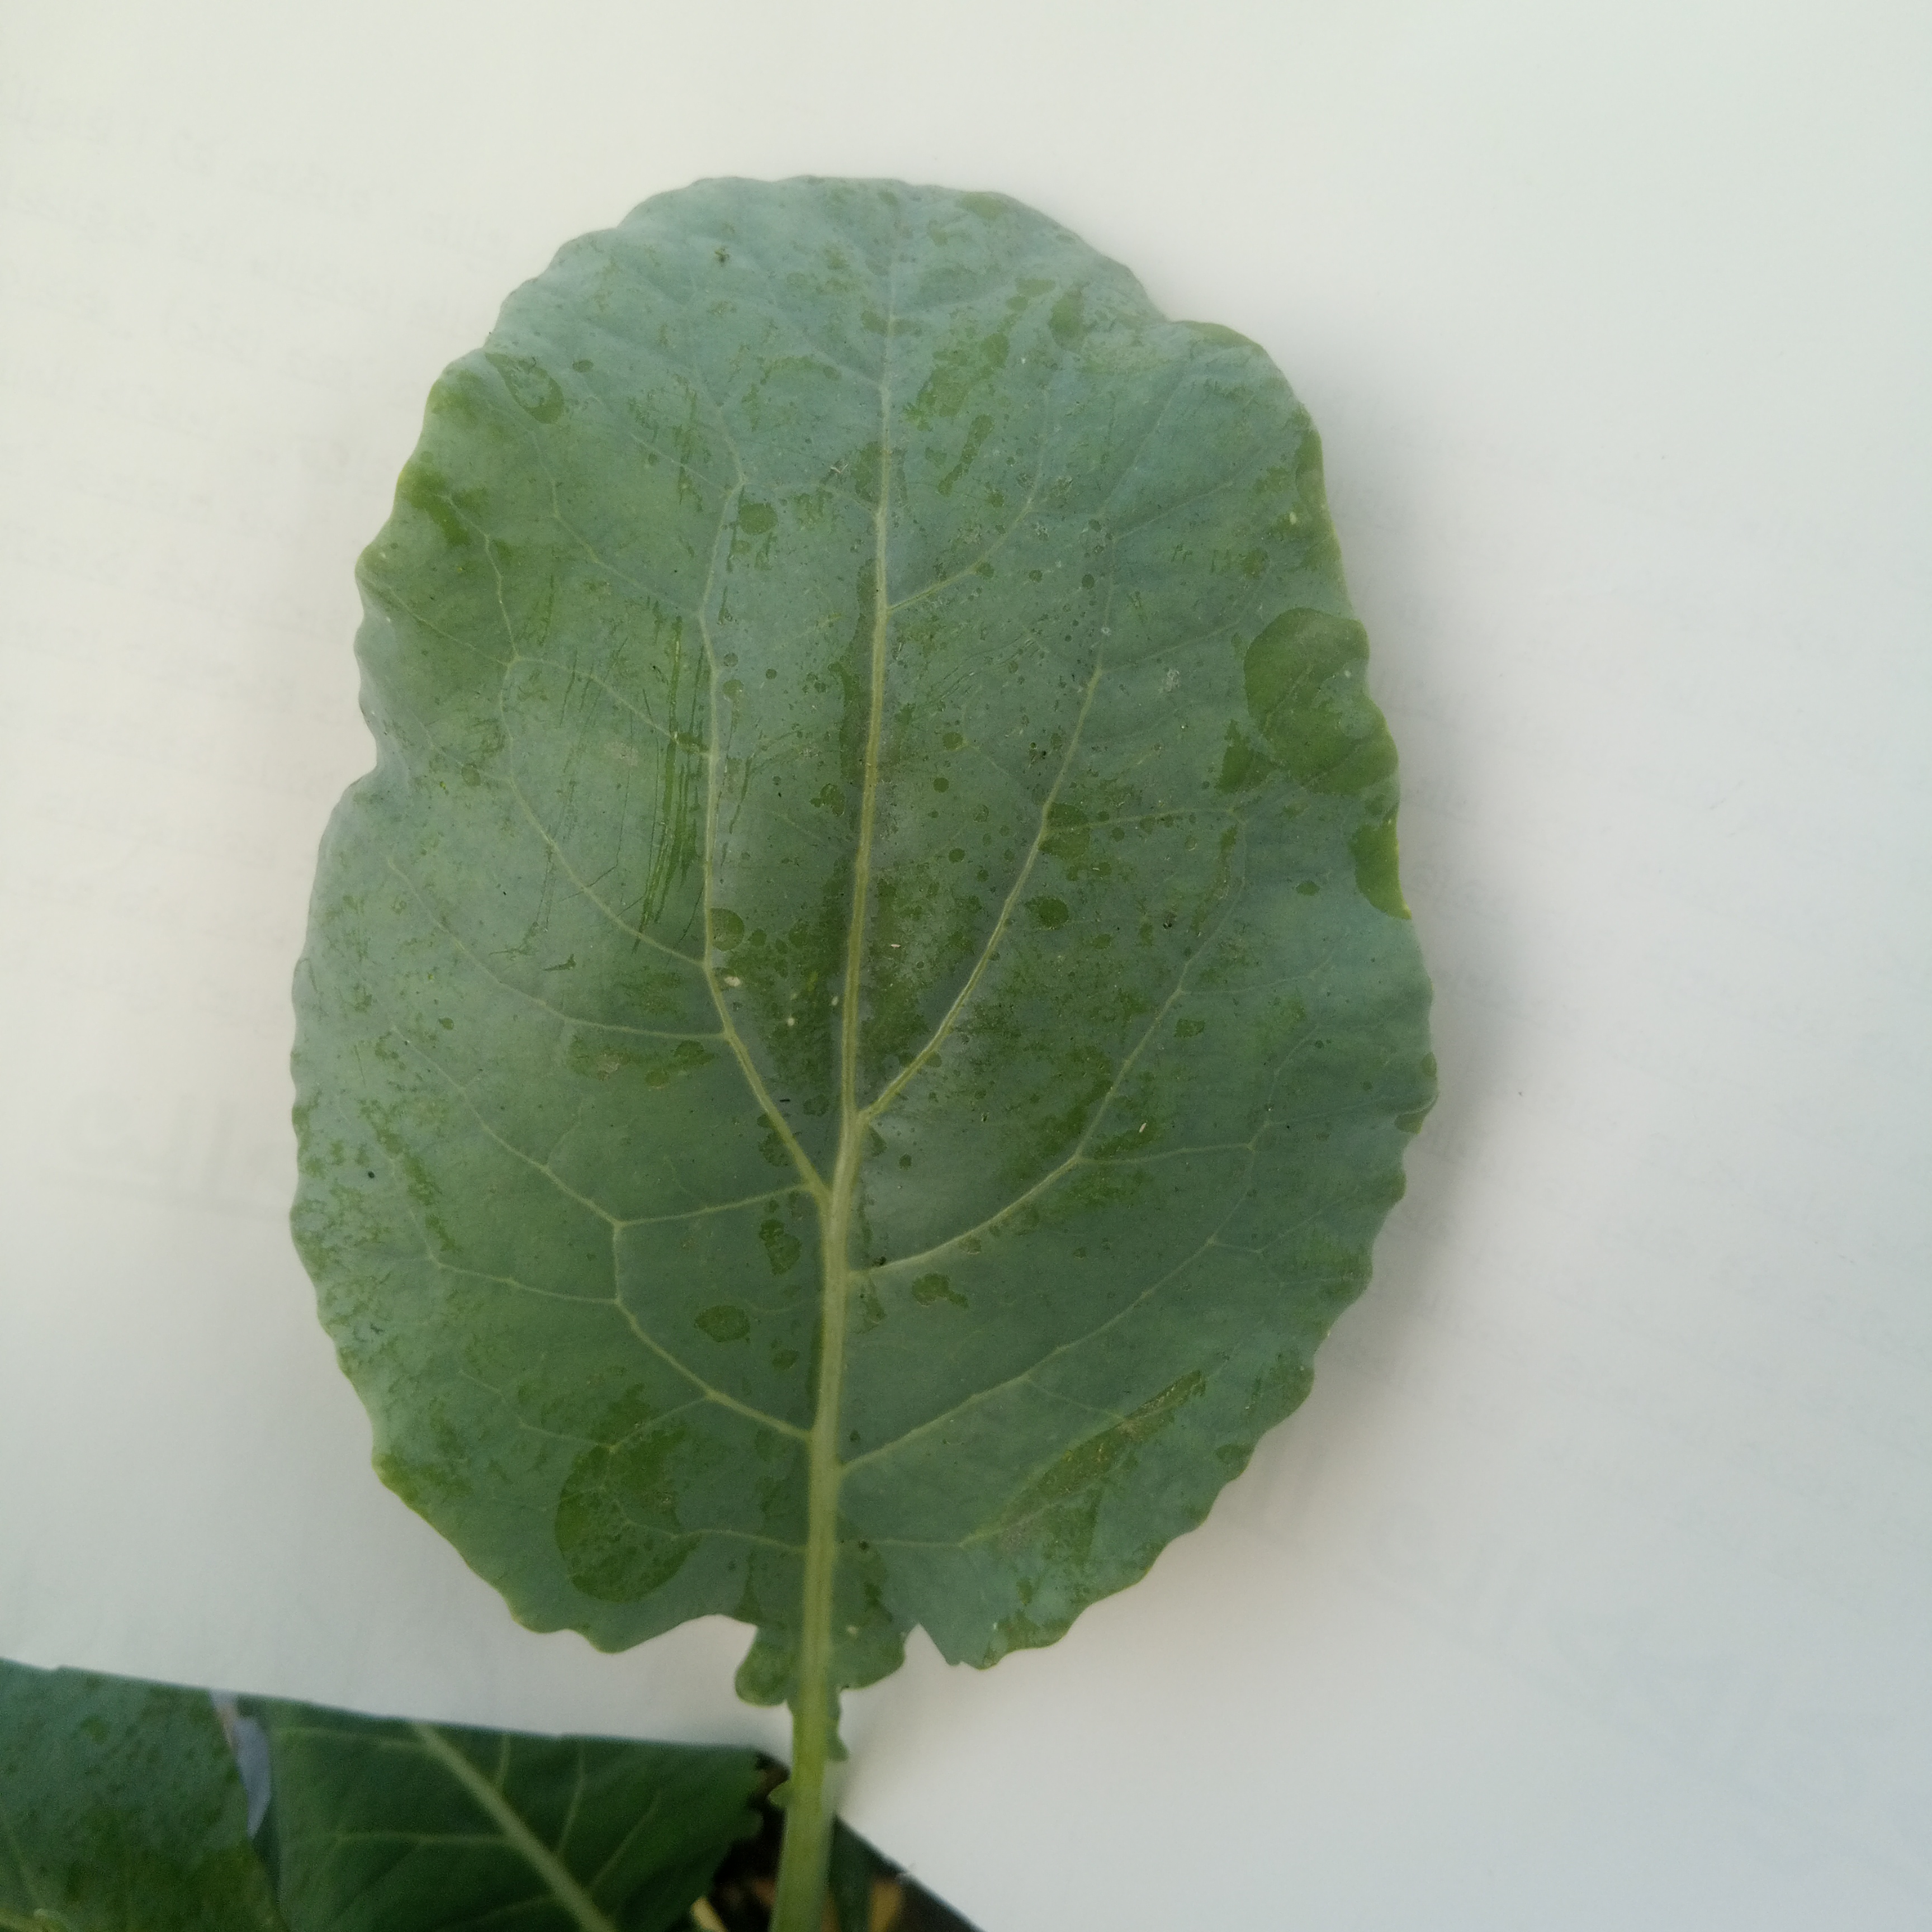
Label: Healthy